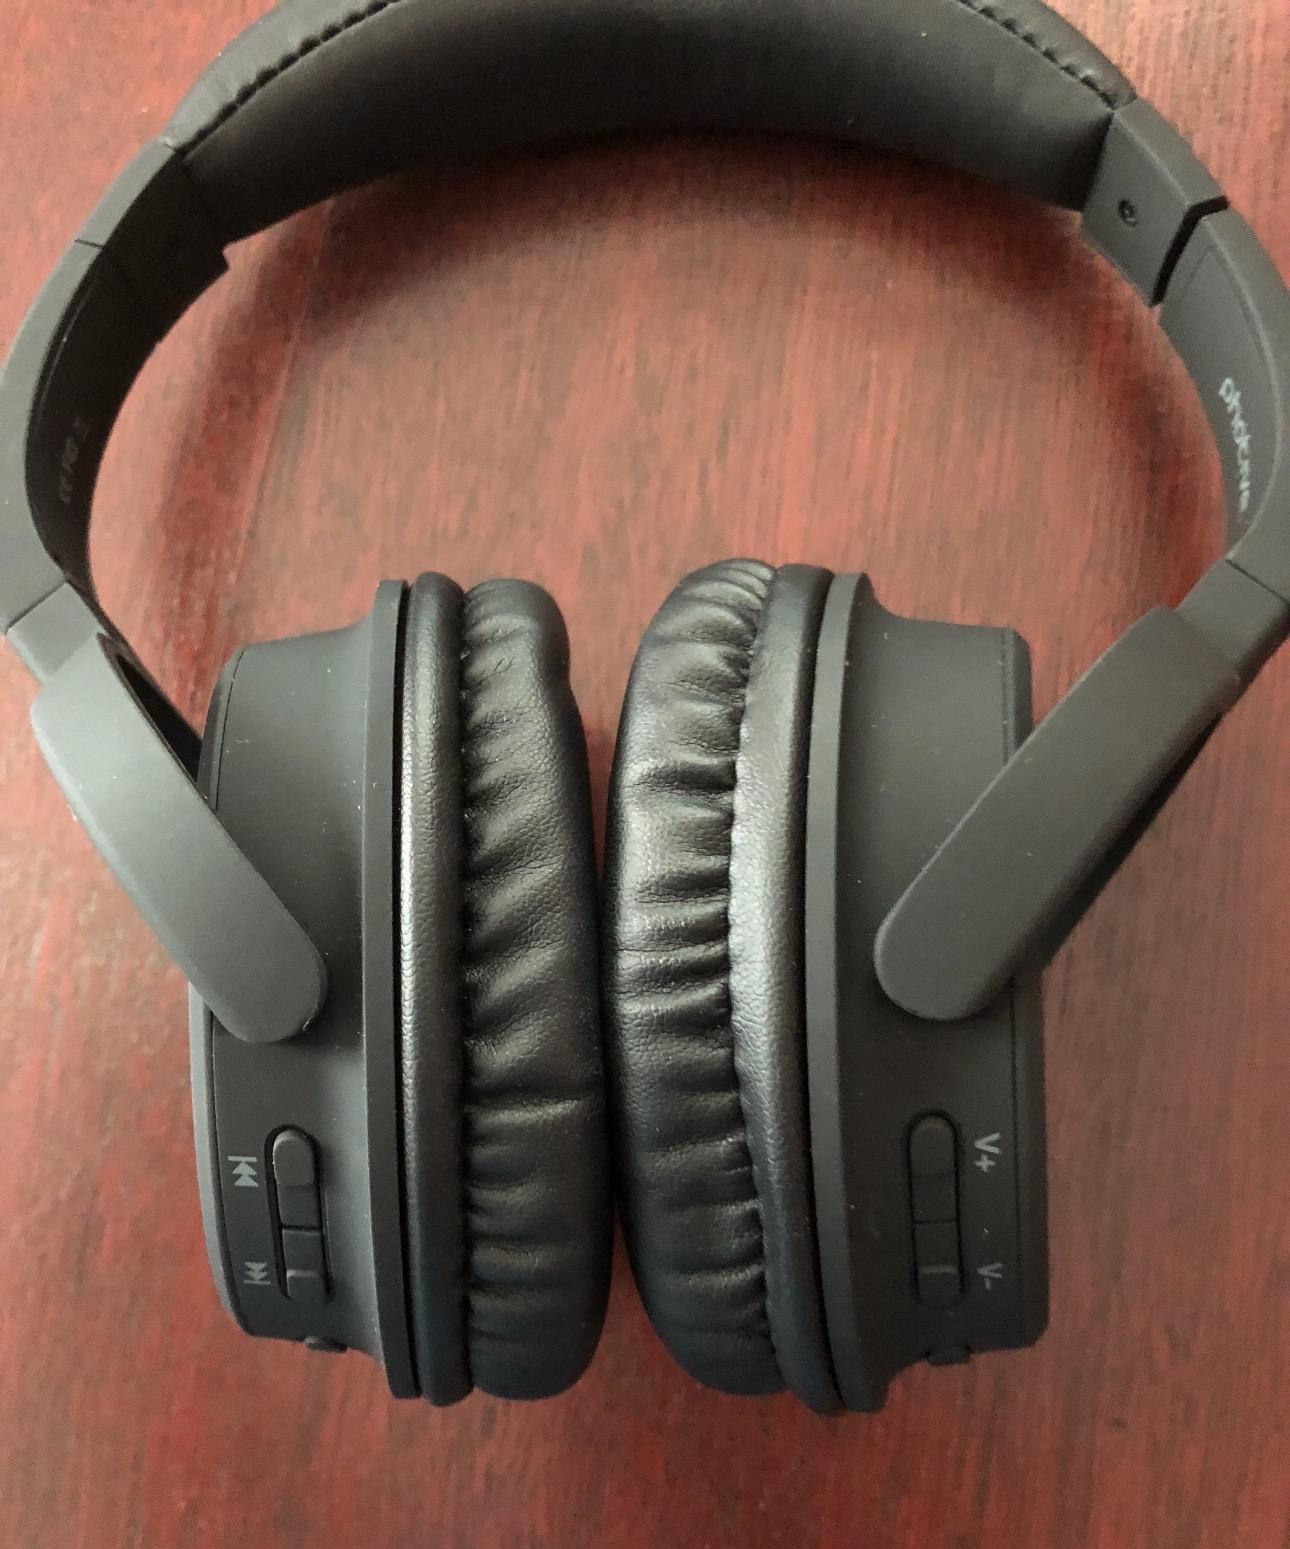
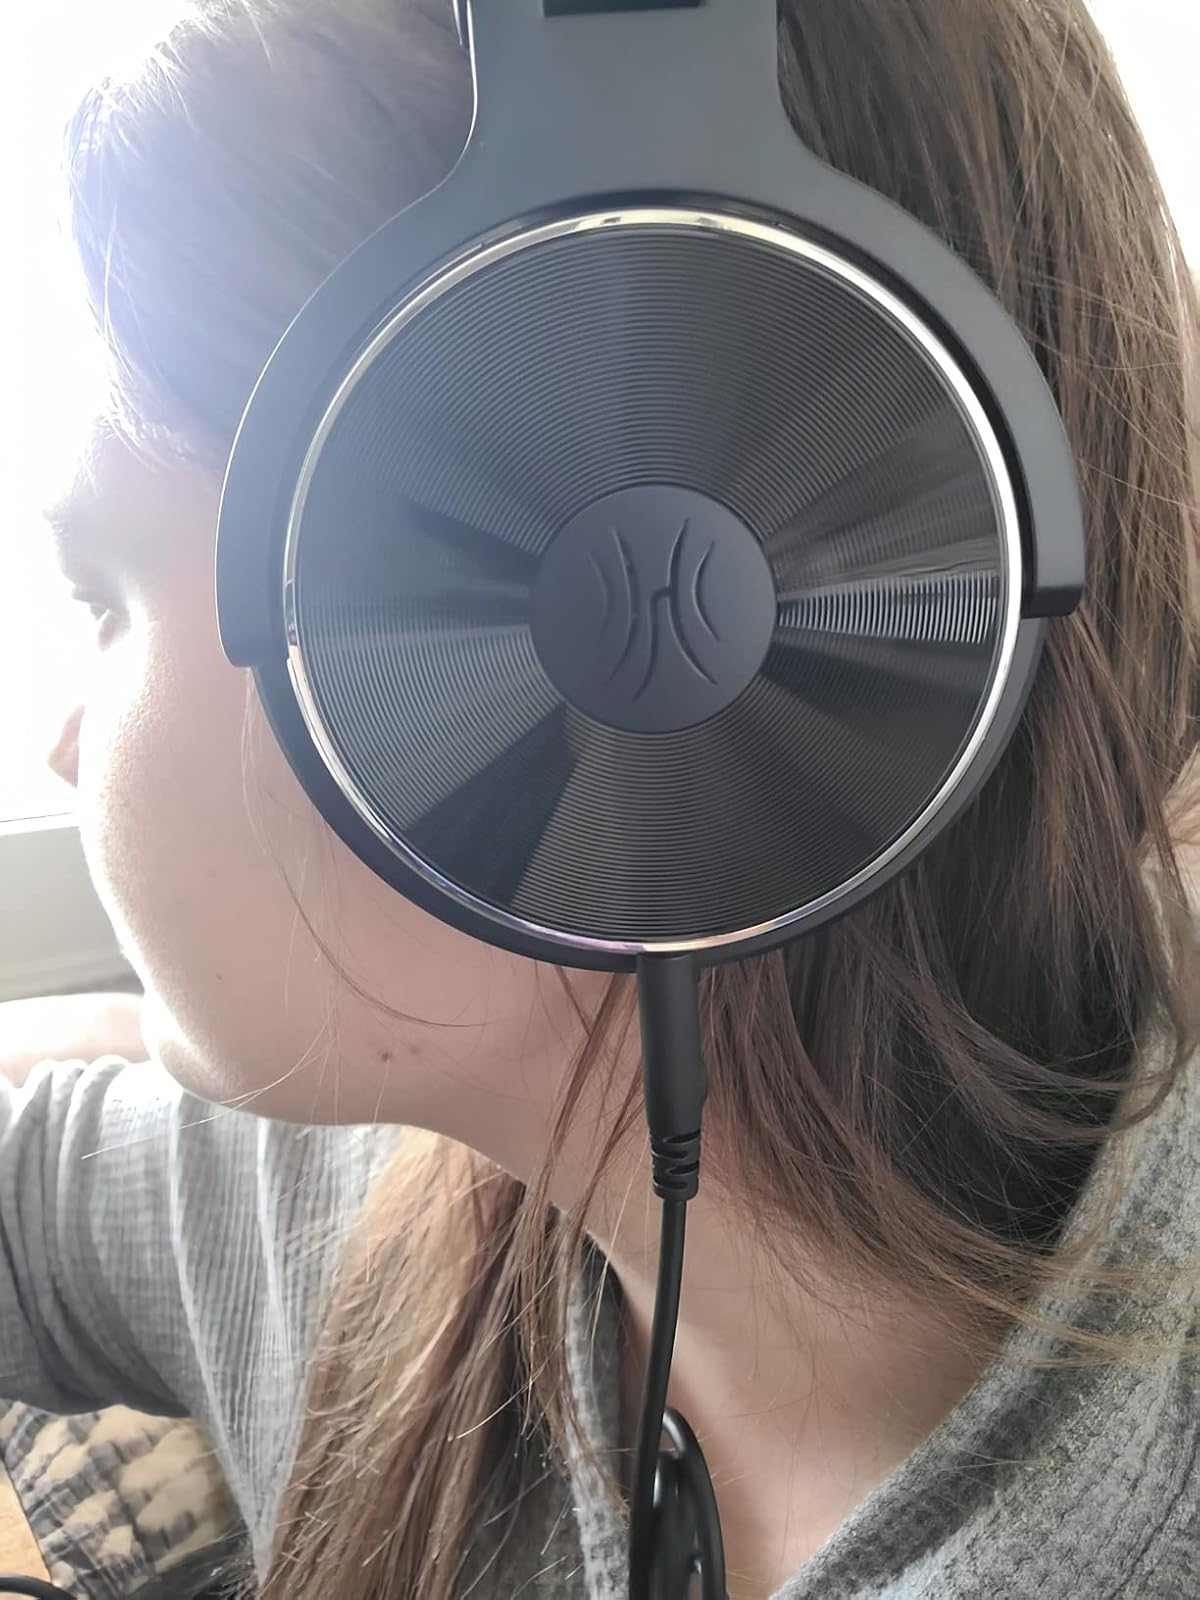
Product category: headphones
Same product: no